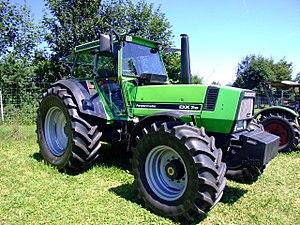
Deutz-Fahr est née en 1968 de la prise de contrôle de la majorité du capital social de FAHR, importante entreprise qui au siècle précédent produisait déjà des outils agricoles, par le groupe Klockner-Humboldt-Deutz AG.